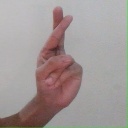
अक्षर: र